Diaoyucheng

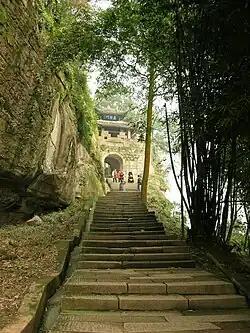
The steep pathway up to the Huguo Gate of Diaoyucheng

The Diaoyucheng, or Diaoyu Fortress, is a fortress located on the Diaoyu Mountain in Hechuan District, Chongqing, across the Jialing River from the city center of Hechuan. It is known for its resistance to the Mongol armies in the latter half of the Song dynasty.